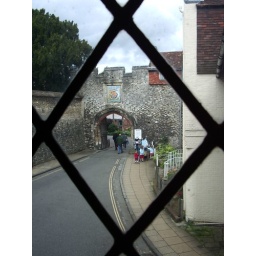
Viewed from a window in St Swithuns church